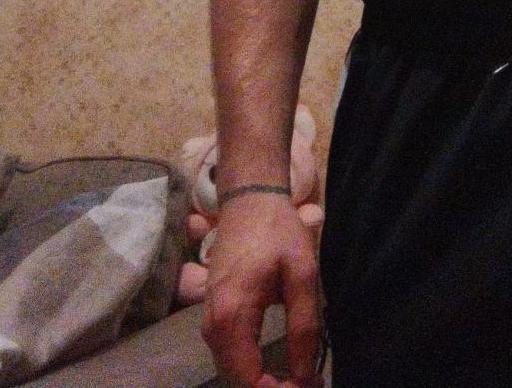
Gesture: no_gesture